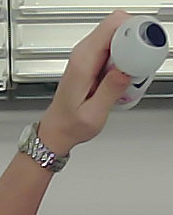
Product: rexona_spray